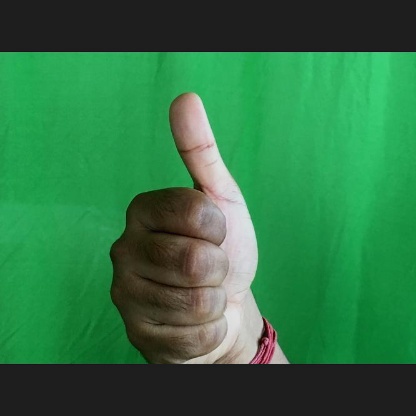
Mudra: Sikharam